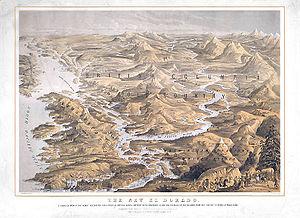
La ruée vers l'or du fleuve Fraser débute en 1858 lorsque de l'or est découvert dans la rivière Thompson en Colombie-Britannique, province canadienne, au niveau de sa confluence avec la Nicoamen River. Le lieu se trouvait à quelques kilomètres en amont de la confluence de la rivière Thomson avec le fleuve Fraser au niveau de la ville de Lytton.
Cet article traite des événements qui se sont produits durant l'année 1858 au Canada.